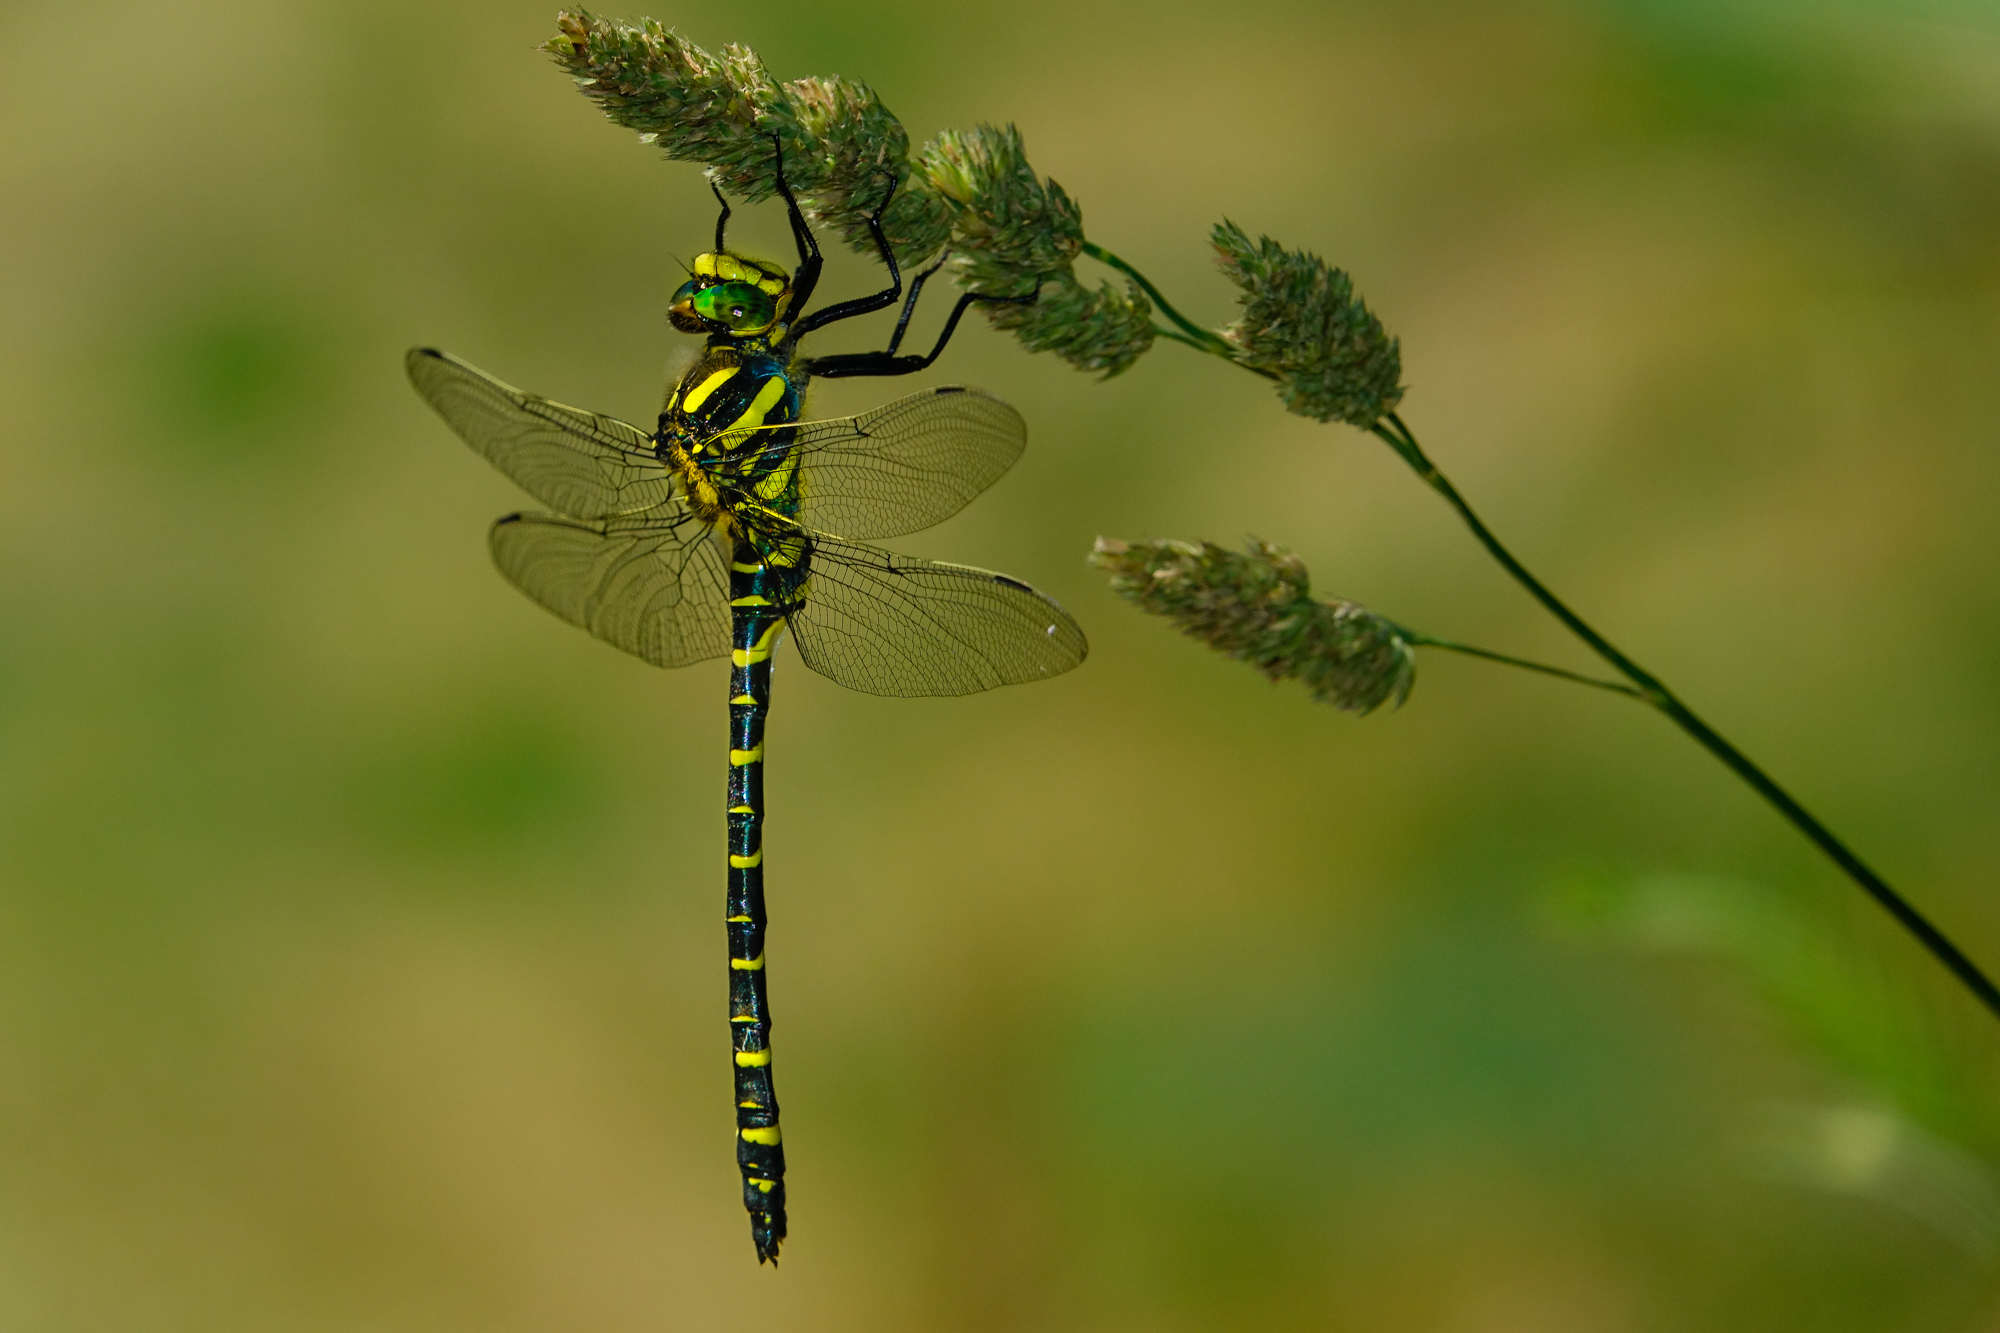
nature, photography, green, insect, macro, fauna, invertebrate, close up, animals, dragonfly, naturaleza, damselfly, ggl1, gaby1, xovesphoto, sonydscrx10iii, sonyrx10iii, rx10iii, rx10m3, animales, libelula, macro photography, arthropod, plant stem, dragonflies and damseflies, net winged insects